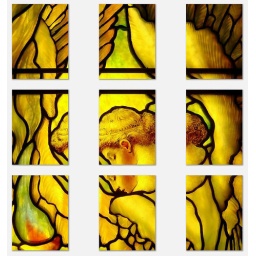
Tiffany angel photographed at Chicago Navy Pier stained glass exhibit and then posterized in Picassa2 and screen grabbed